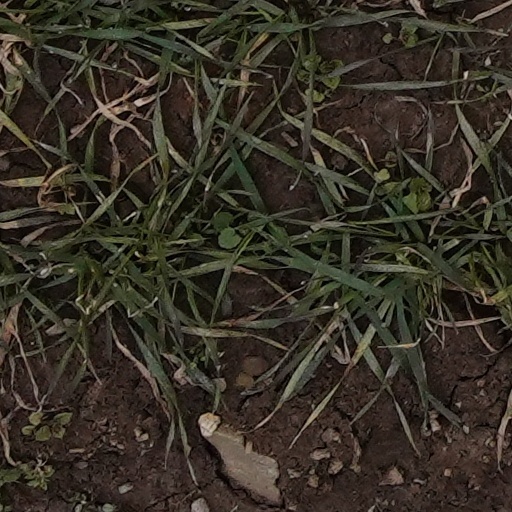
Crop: wheat